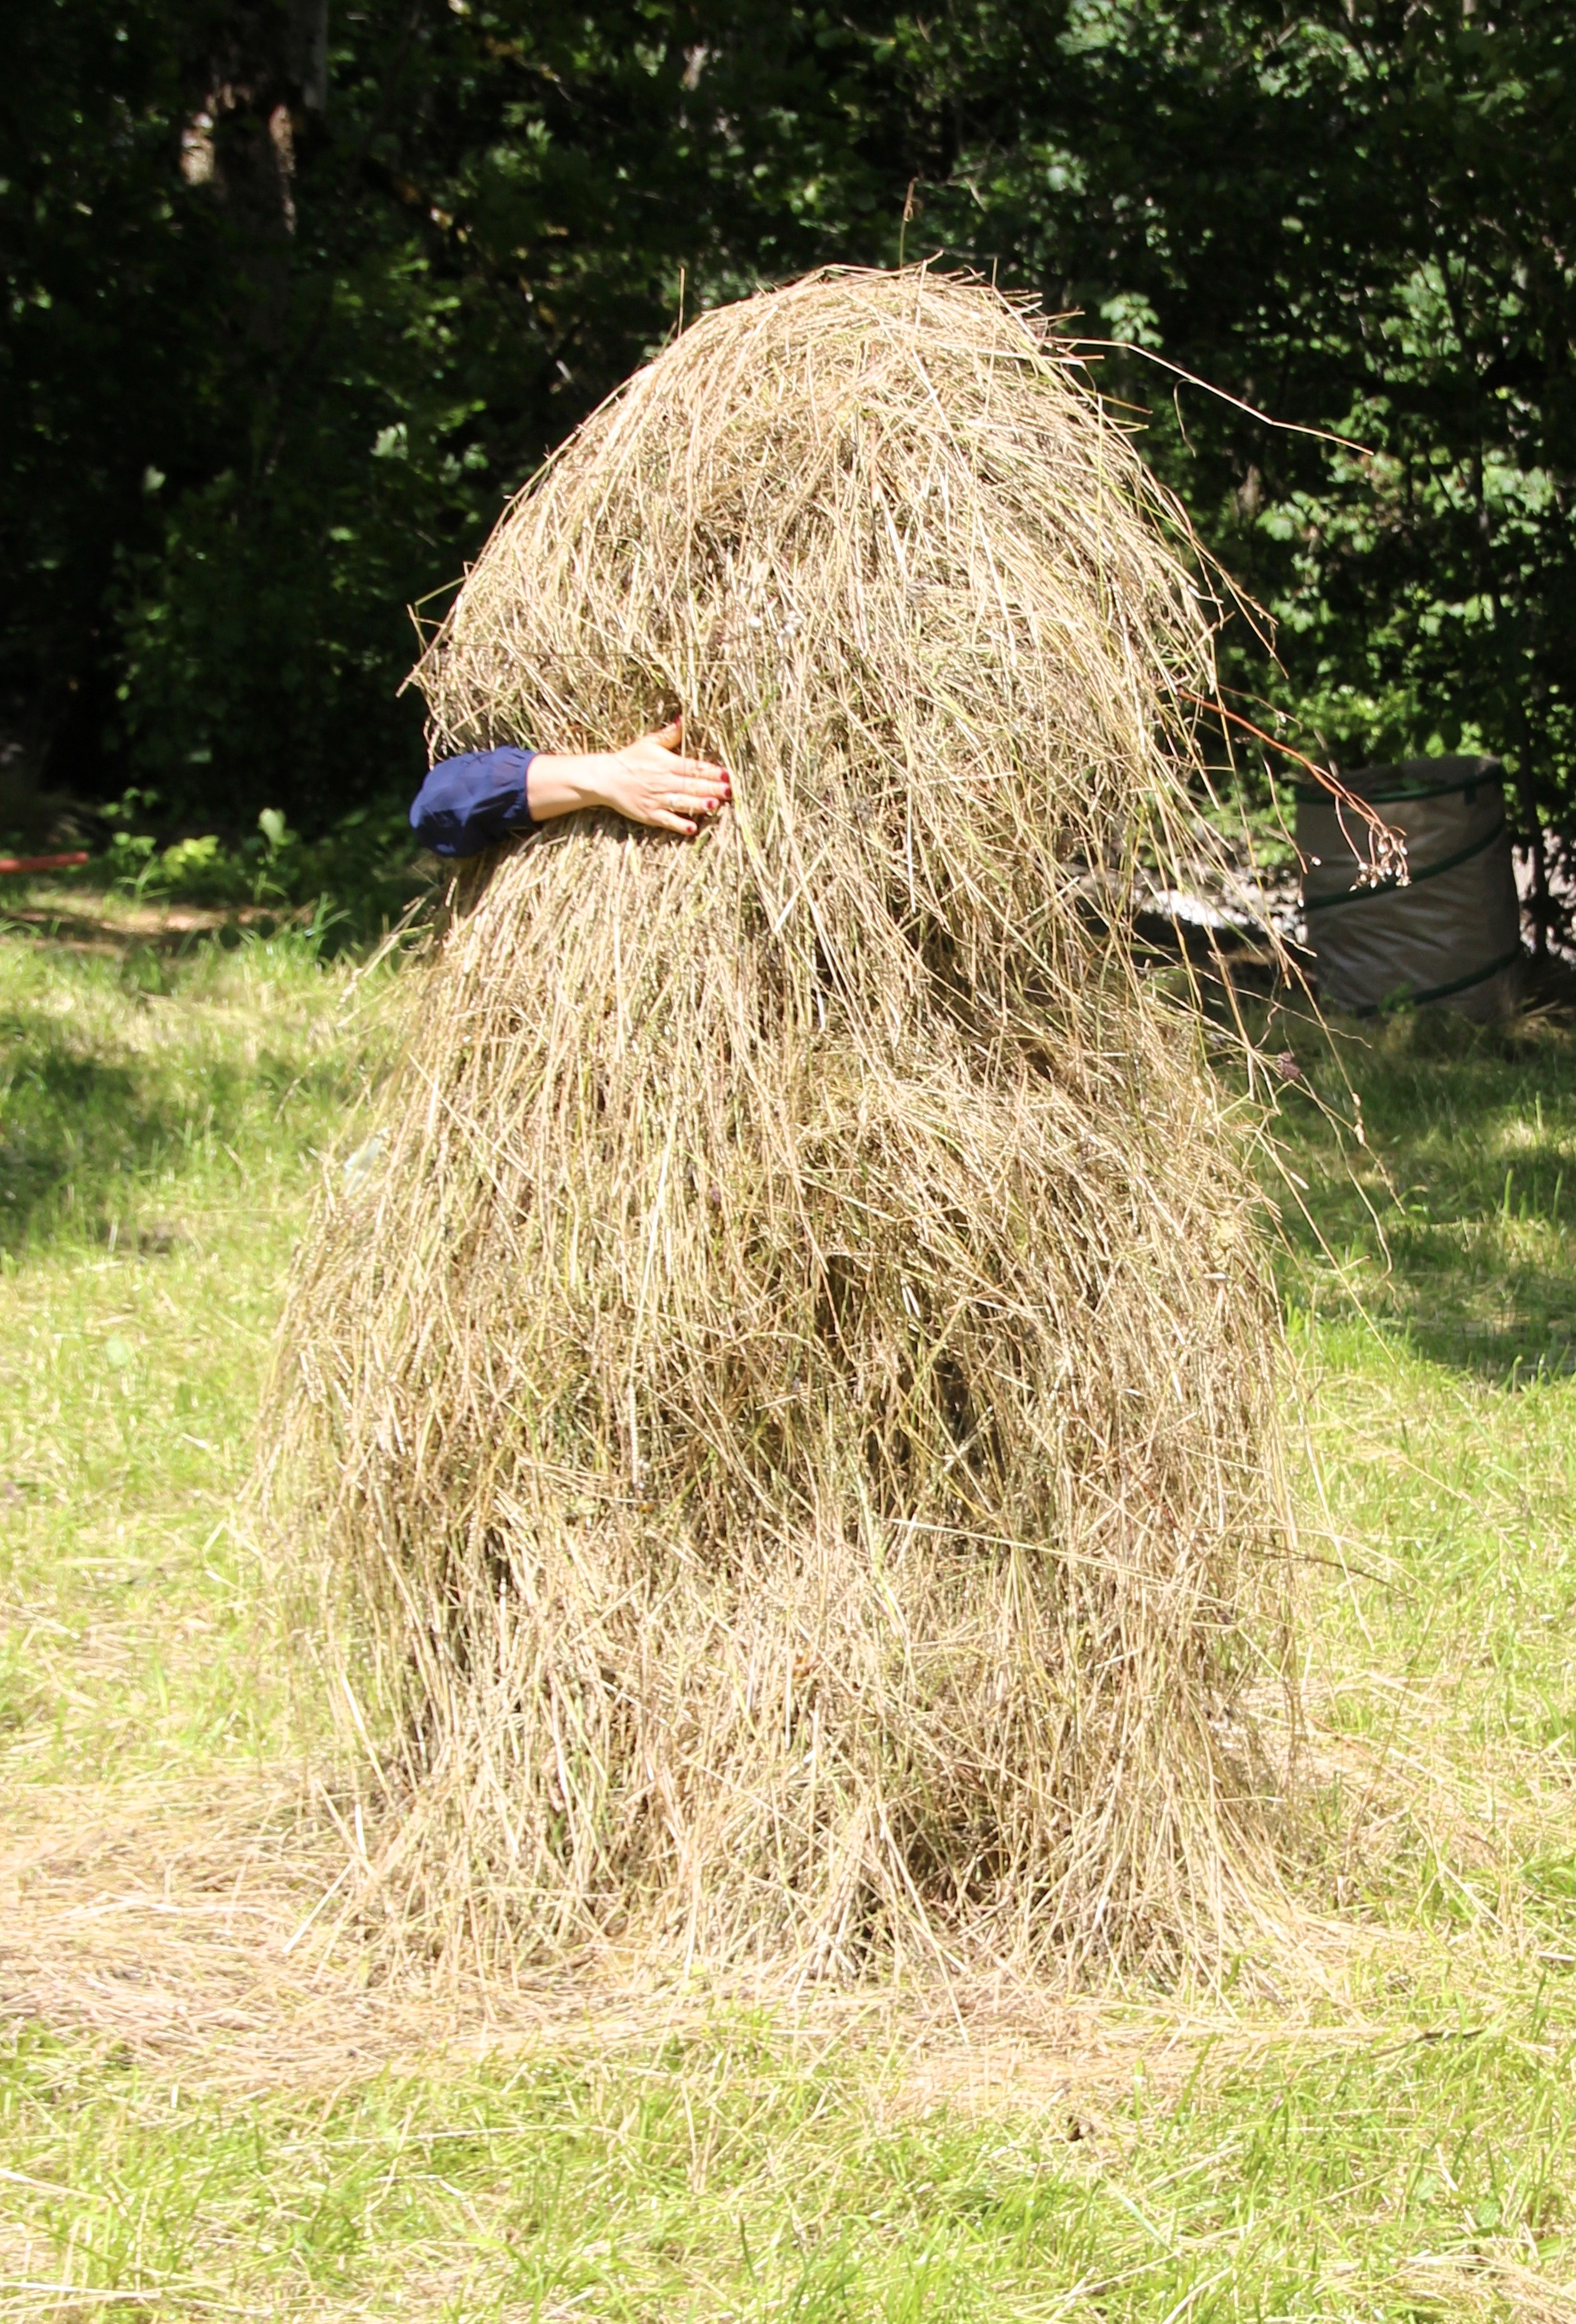
grass, plant, hay, field, summer, feed, pile, agriculture, haystack, straw, yoda, pet food, grass family, ghillie suit